Péter Máté (footballer, born 1979)

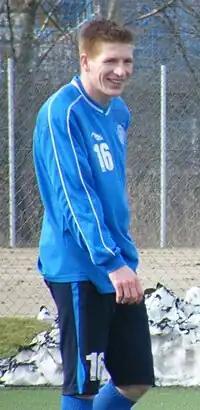
Máté in 2009

Péter Máté (born 15 November 1979) is a Hungarian former professional footballer who played as a midfielder.